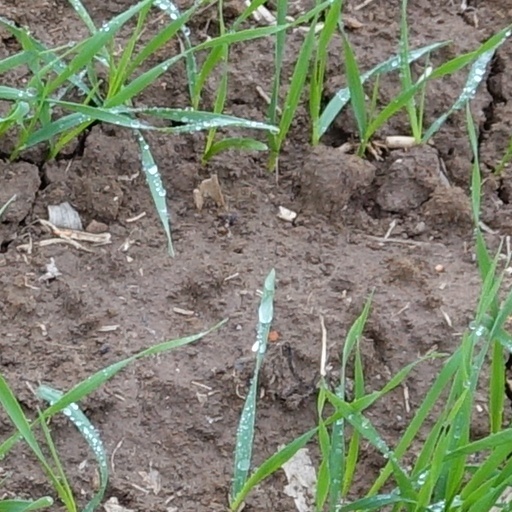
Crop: wheat